Upstate New York

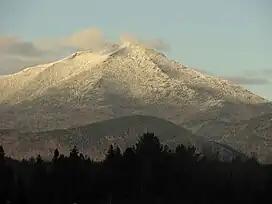
Whiteface Mountain in the Adirondacks

During the era immediately following World War II, upstate reached what was probably its peak influence in the national economy. Major local corporations such as IBM, General Electric, Kodak, Xerox and Carrier had national success, producing cutting-edge products for business, government and consumers, and leadership in corporate culture. The opening of the New York State Thruway in the mid-1950s gave the region superior access to other eastern markets. This regional advantage faded as many local firms relocated certain operations to other states, or downsized in the face of foreign competition, similar to events in other areas in the American Rust Belt. There have, however, been recent efforts at economic revitalization. In April 2021, GlobalFoundries, a company specializing in the semiconductor industry, moved its headquarters from Silicon Valley, California to its semiconductor chip manufacturing facility in Malta, New York.